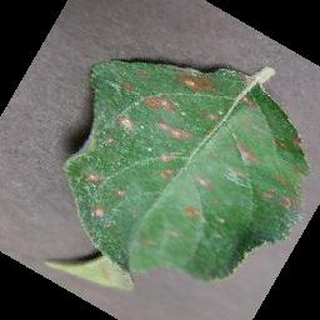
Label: apple_cedar_apple_rust